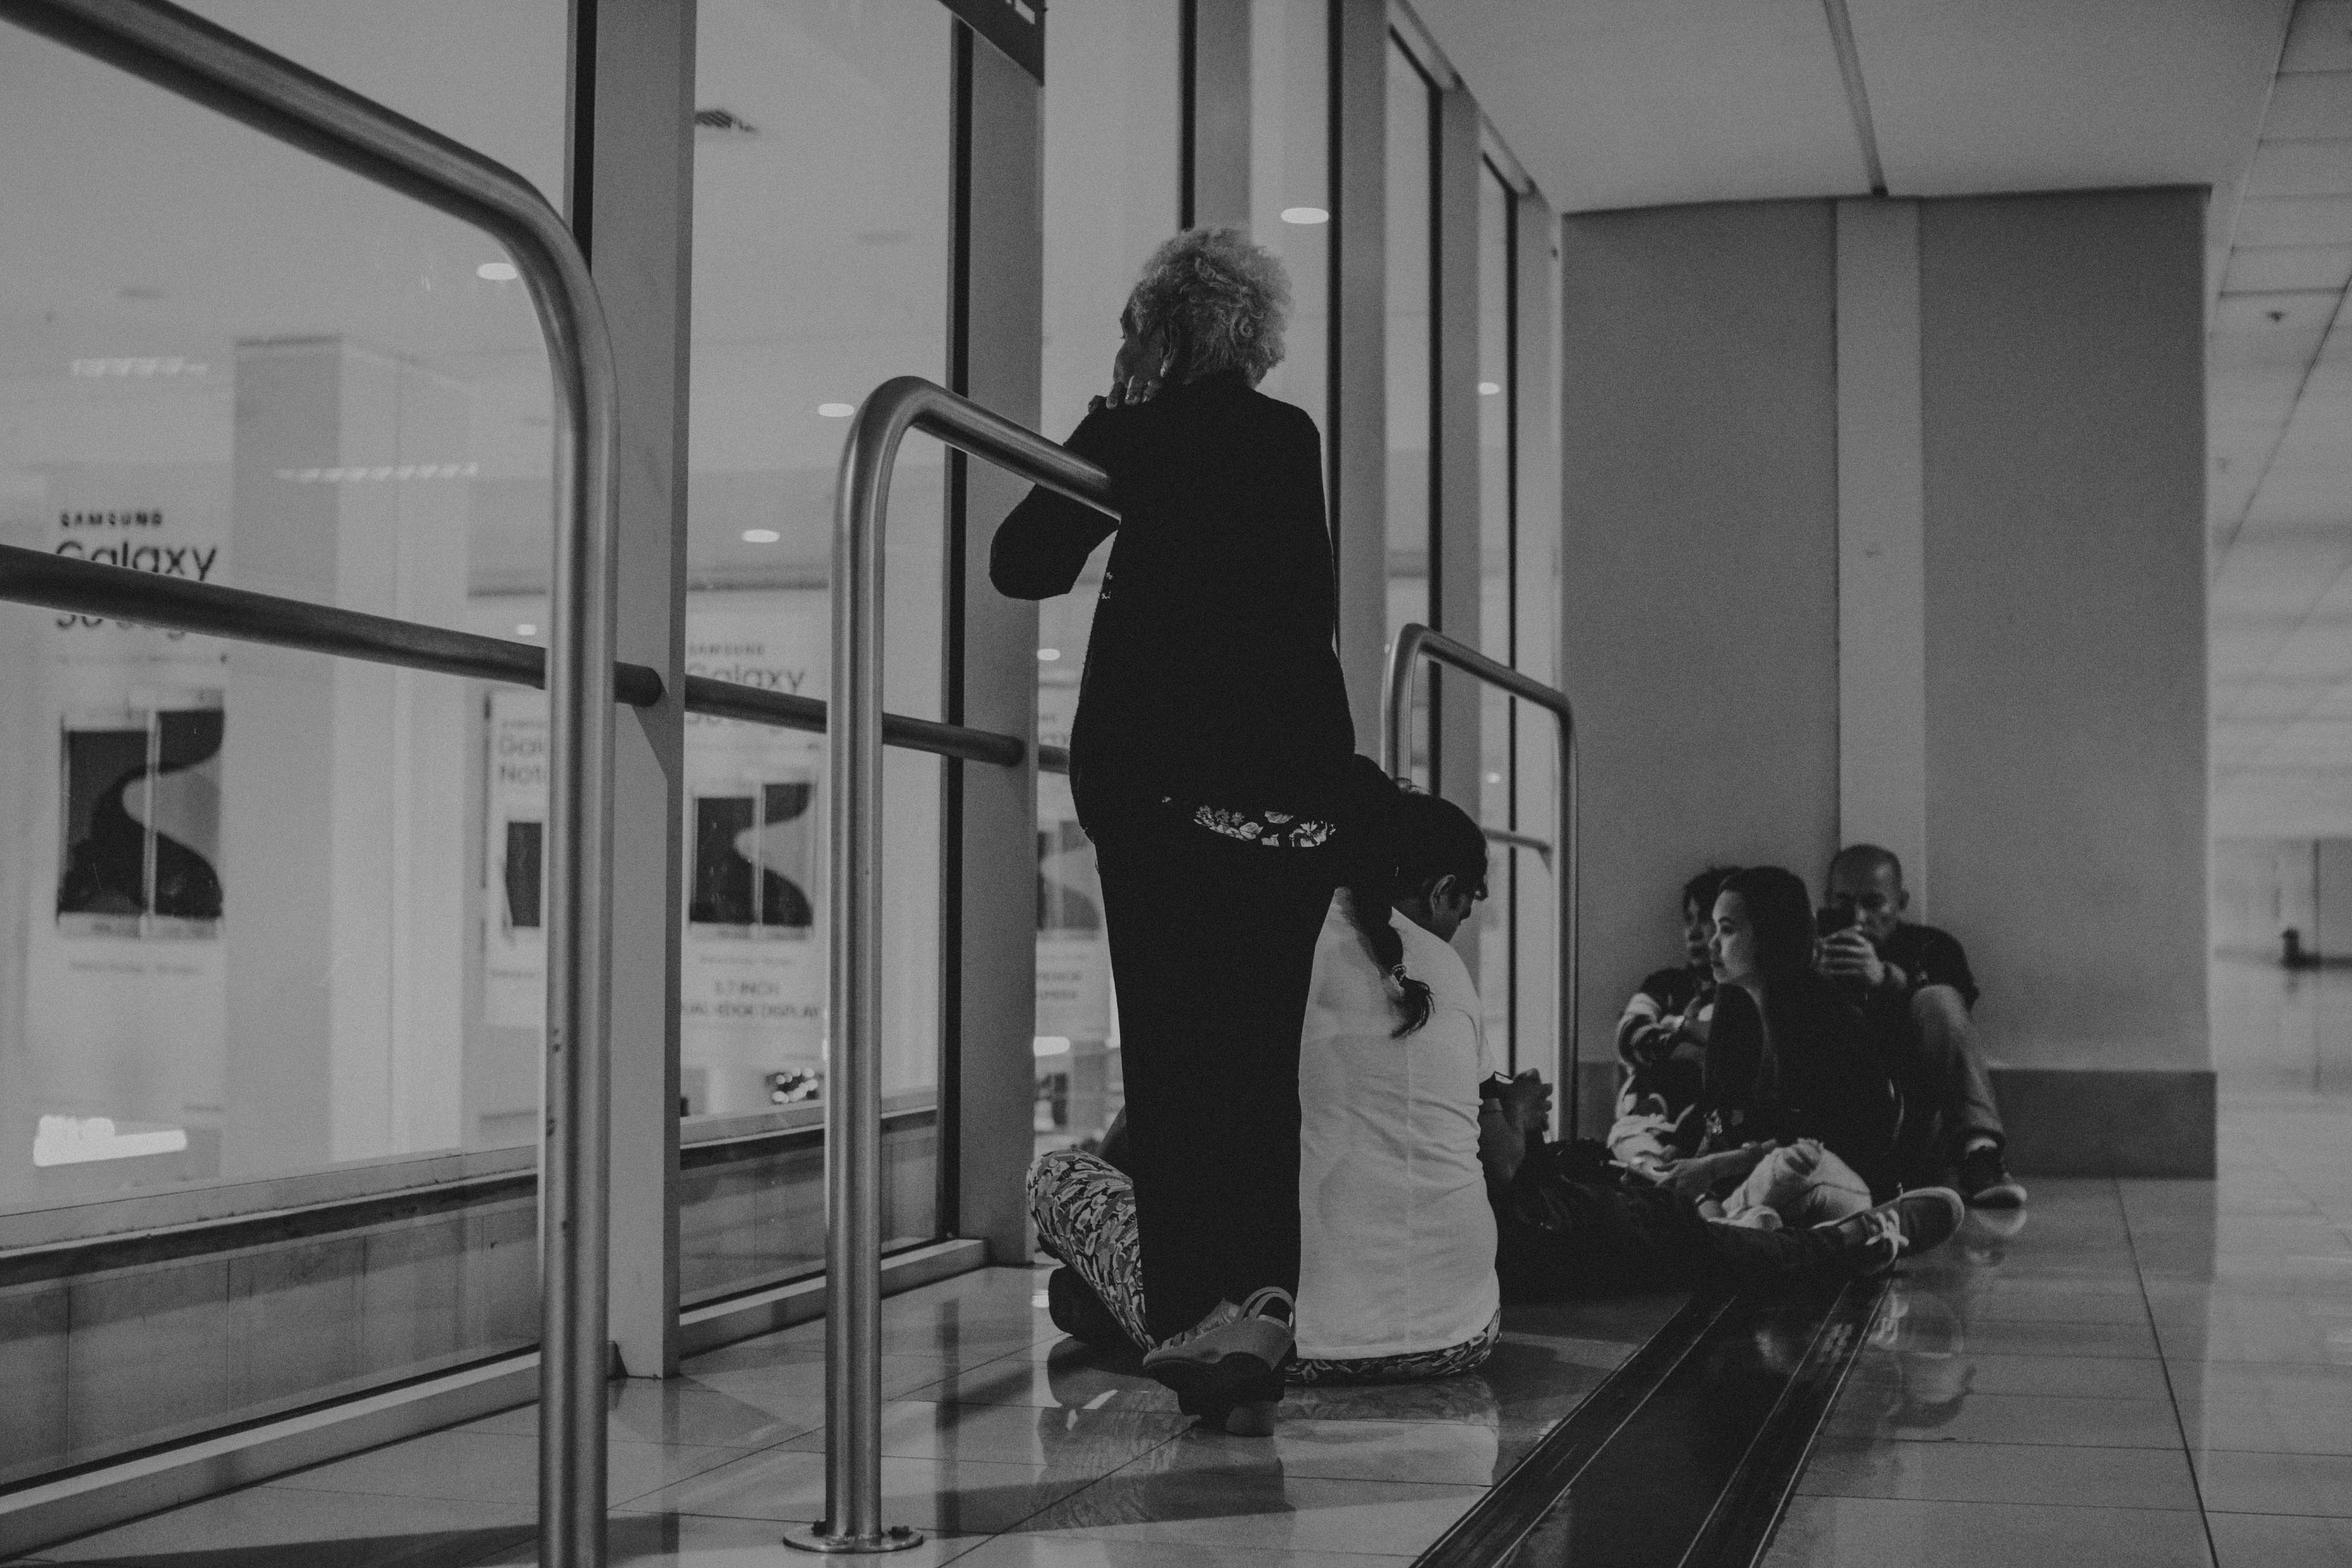
black and white, white, photography, black, monochrome, performance art, photograph, monochrome photography